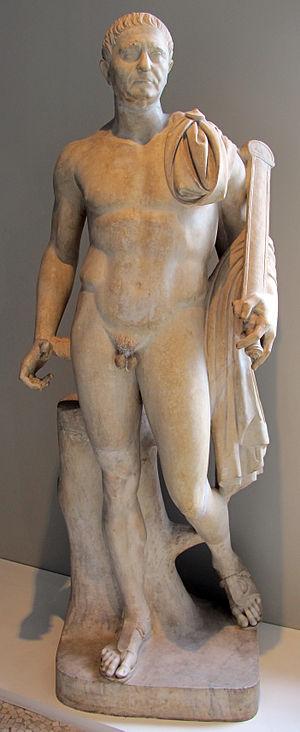
Les Marches sont une région d'Italie centrale dont le siège se situe dans la Ville portuaire d'Ancône, et qui compte 1,528 210 millions d'habitants sur 9 401,38 km² au 30 avril 2018.